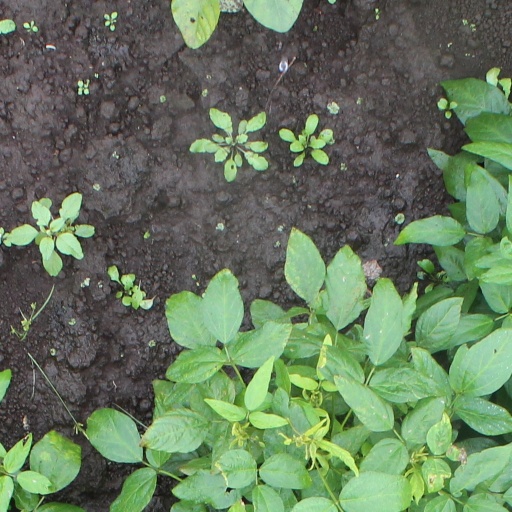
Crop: soybean